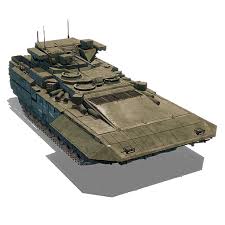
Label: BMP-T15